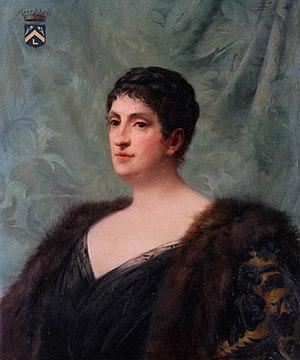
Portrait de Mme de Cazenove de Pradines, née Marie de Bouillé
Pierre Marie Édouard de Cazenove de Pradines, est un homme politique français.